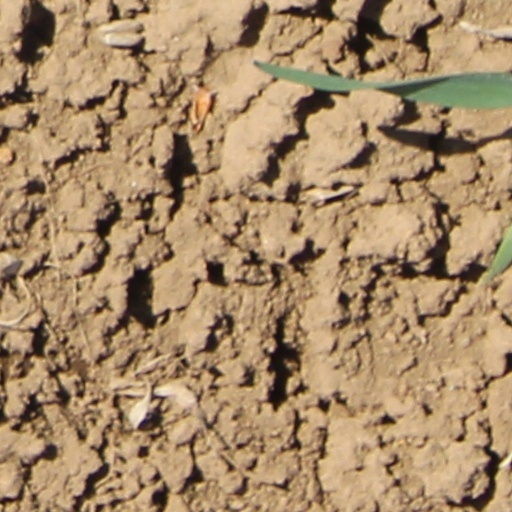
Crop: wheat